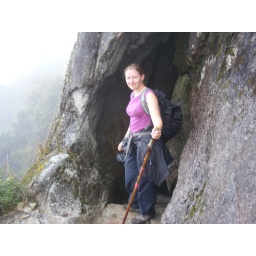
A good shot of the full entrance to the first inca tunnel, cloud forest visible over the steep drop to the left of picture.